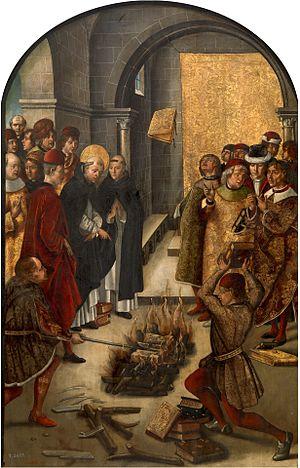
Fanjeaux est une commune française située dans le département de l'Aude, en région Occitanie. Cité médiévale, site pôle du Pays cathare.
La croisade des albigeois est une croisade proclamée par l'Église catholique contre l'hérésie, principalement le catharisme et dans une faible mesure le valdéisme. Dès le XIIᵉ siècle et le Concile de Lombers, les textes de l'époque parlent d'« hérésie albigeoise » sans que cette région soit plus cathare que ses voisines.
L’Inquisition est une juridiction spécialisée, créée au XIIIᵉ siècle par l'Église catholique et relevant du droit canonique, dont le but était de combattre l'hérésie, en faisant appliquer aux personnes qui ne respectaient pas le dogme des peines variant de simples peines spirituelles à des amendes lorsque l'hérésie n'était pas établie, et de la confiscation de tous les biens à la peine de mort pour les apostats relaps. Combattant les hérésies, l'Inquisition ne pouvait condamner que des catholiques — dont ceux qui avaient eu le choix entre le baptême ou la mort. Bien que la peine de mort puisse être prononcée, elle ne l’a été que très rarement puisqu'Anne Brenon, spécialiste du catharisme, estime à 3 000 le nombre de peines de mort prononcées par l'Inquisition durant ses cinq siècles d'existence à travers l'Europe. Elle se substituait à l'ordalie en introduisant la notion de tribunal, de défenseur et de minutes du procès.